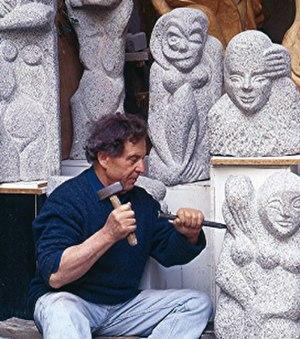
Shelomo Selinger sculpting in his studio